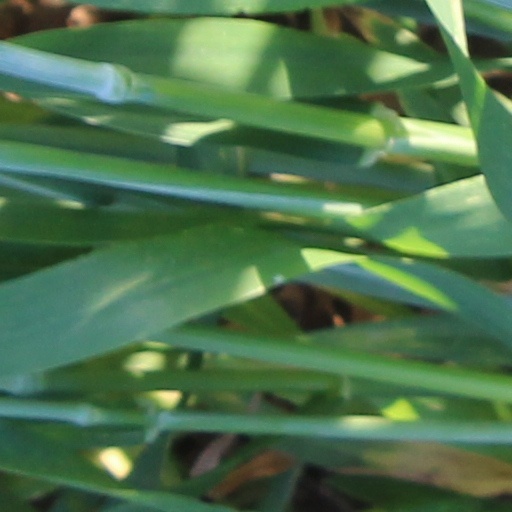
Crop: wheat